The Dagger (1999 film)

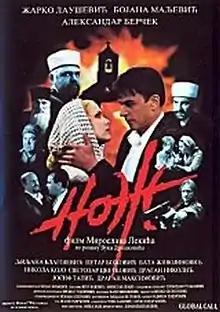

The Dagger is a 1999 Serbian war film directed by Miroslav Lekić. The film was written by Miroslav Lekić, Slobodan Stanojević and Igor Bojović. The plot is based on Vuk Drašković's novel of the same name.